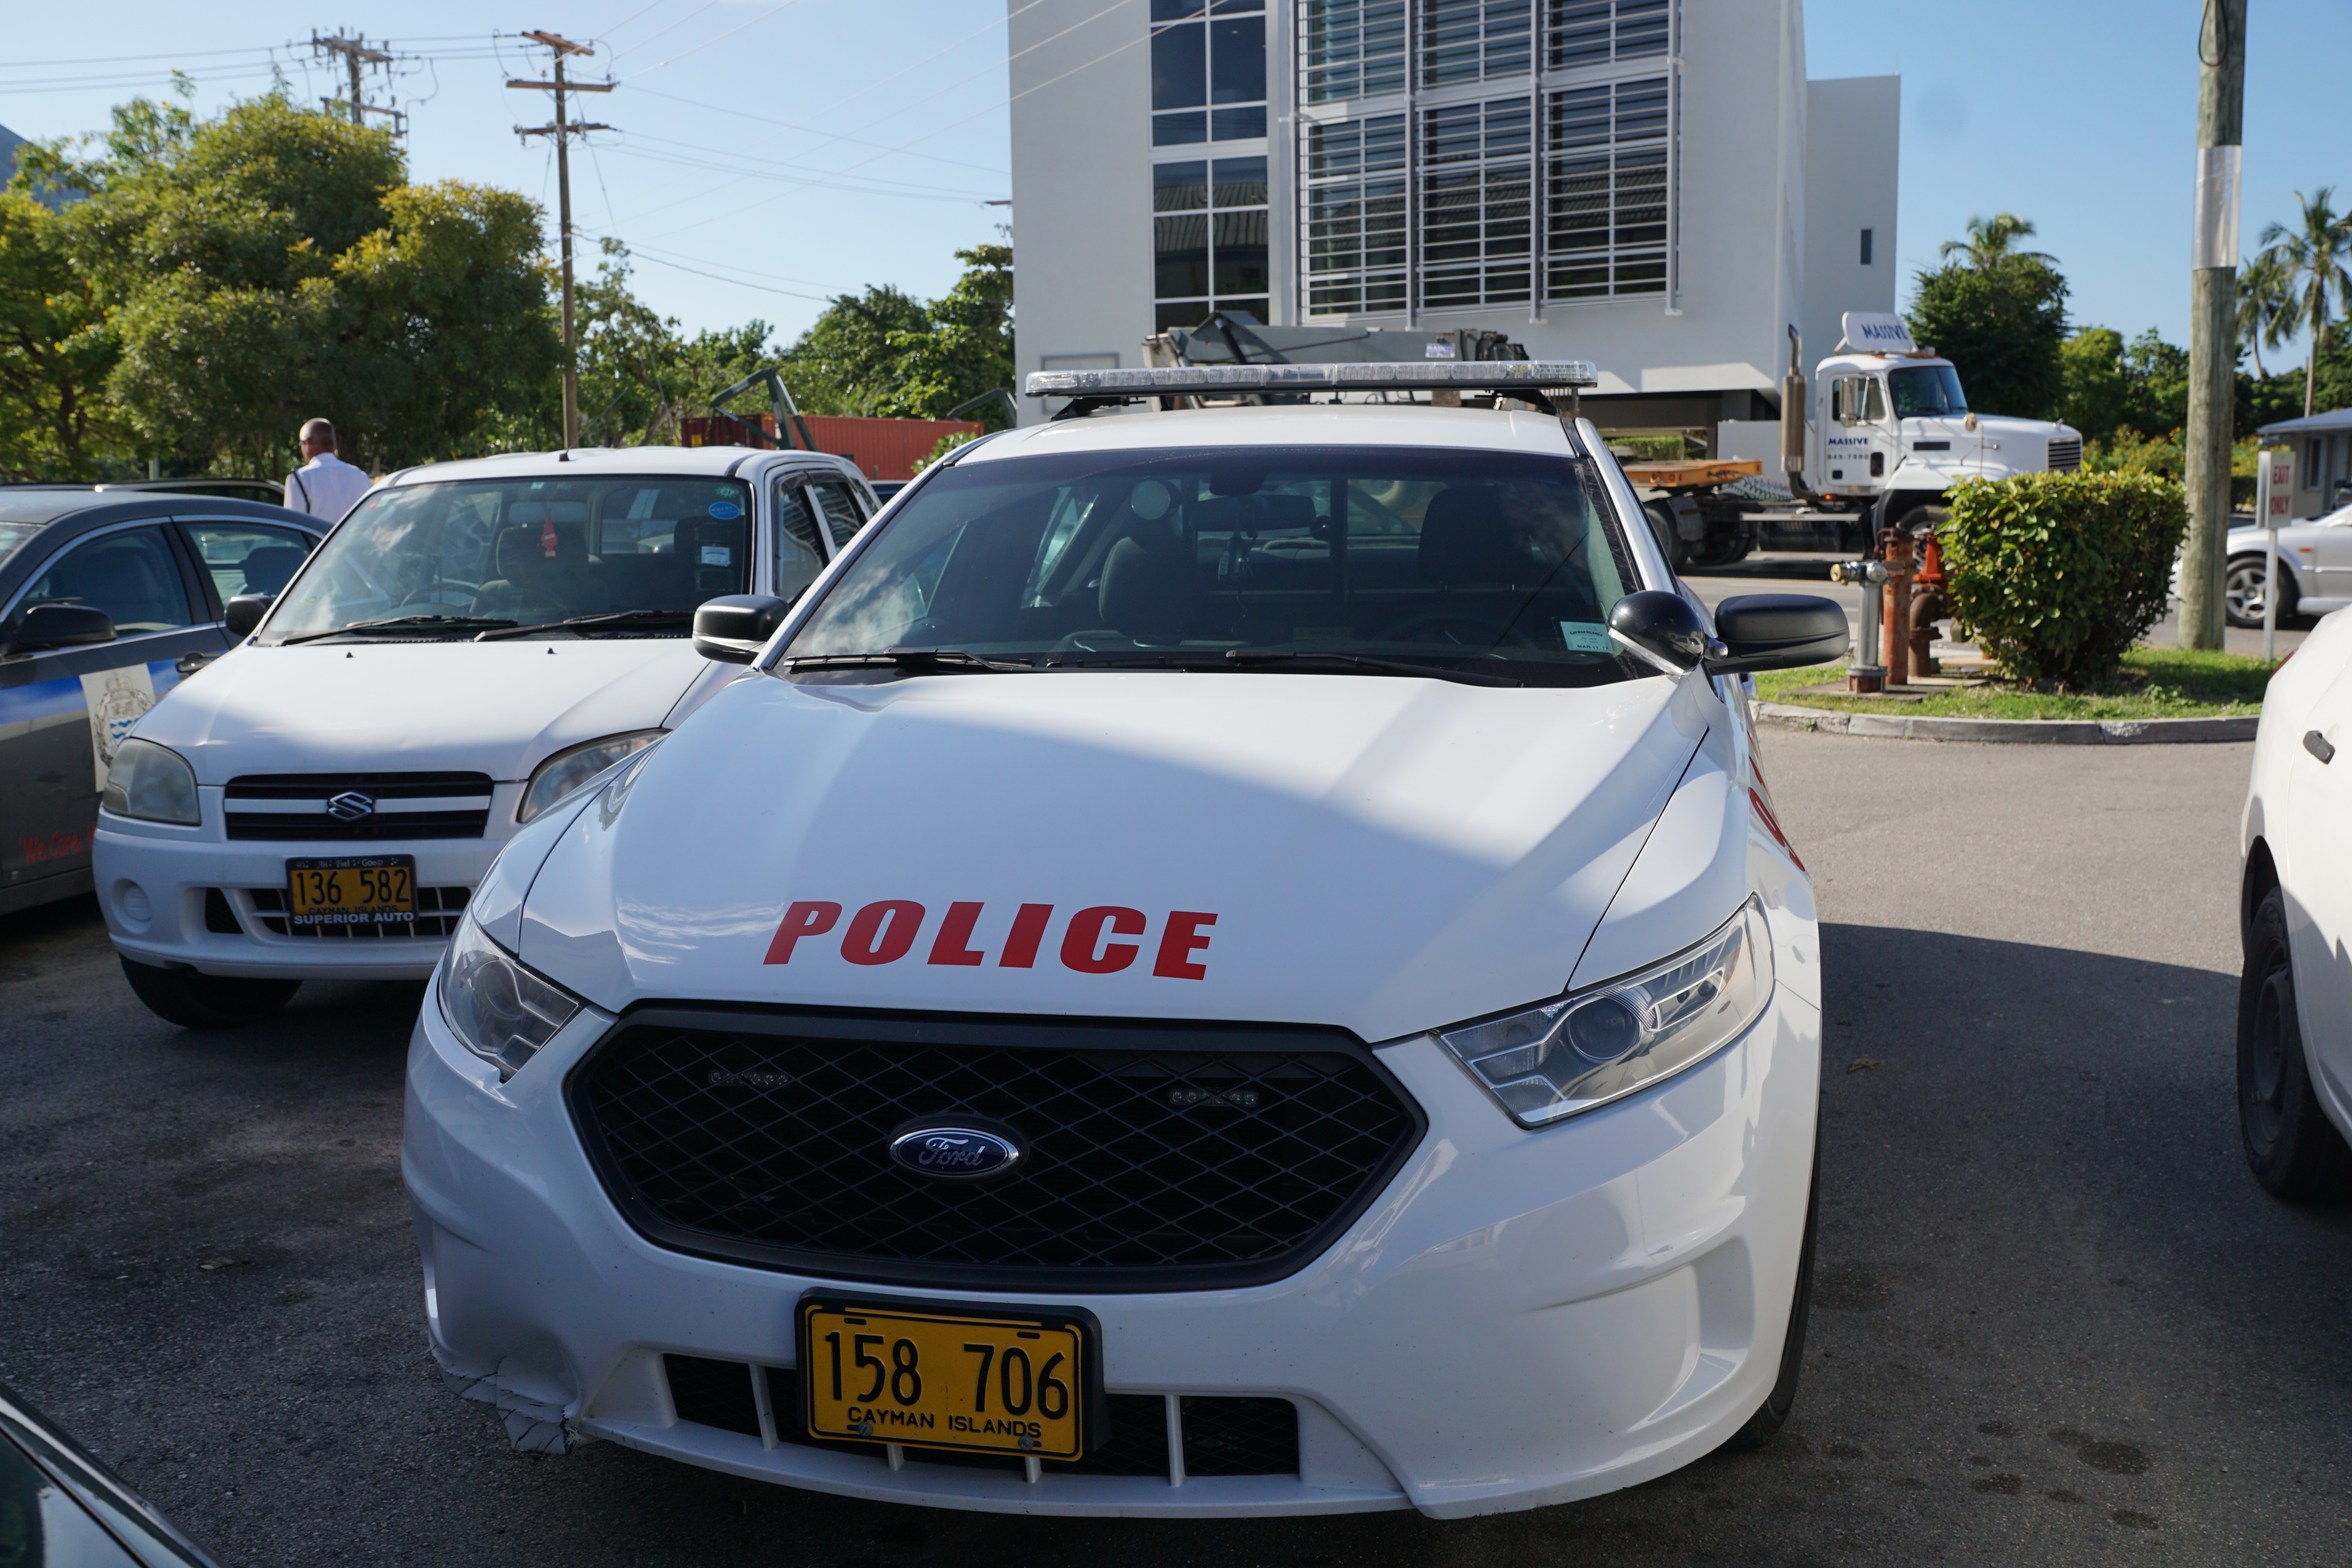
white, car, vehicle, drive, holiday, auto, motor vehicle, bumper, ford, sedan, police, caribbean, police car, sport utility vehicle, land vehicle, automobile make, automotive exterior, automotive design, ford crown victoria police interceptor, full size car, ford motor company, cayman iceland